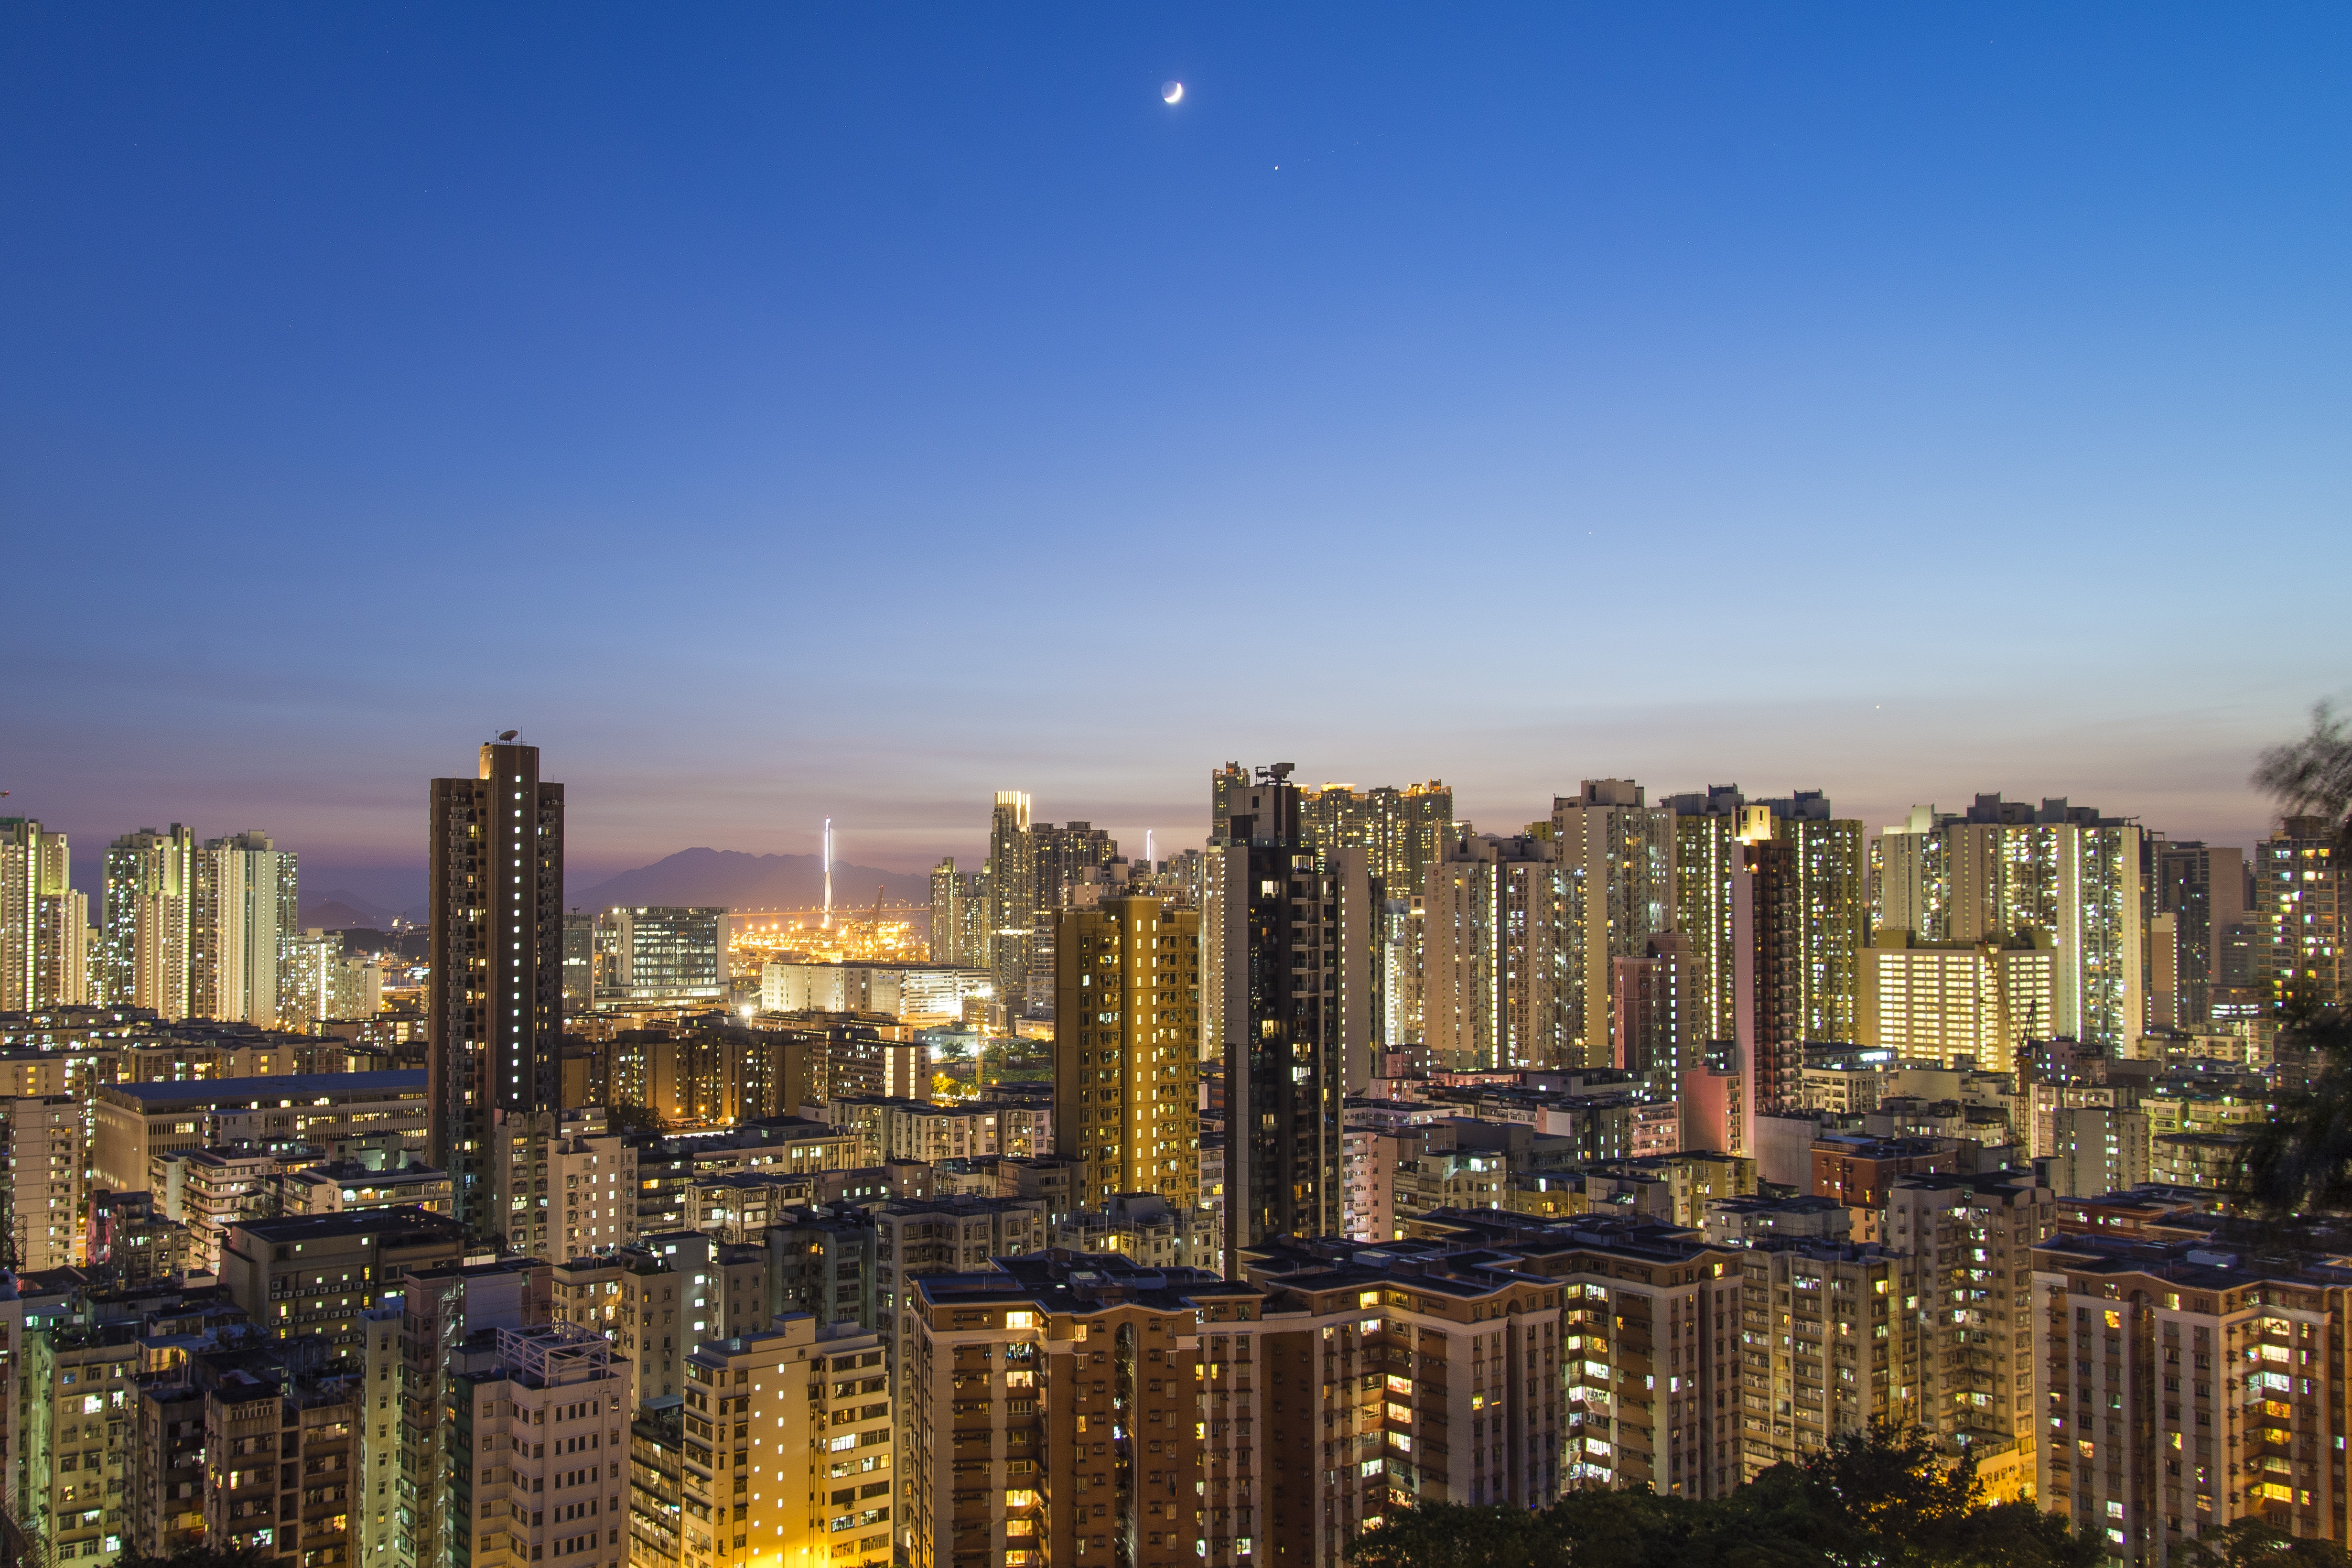
landscape, horizon, sky, skyline, night, building, city, skyscraper, urban, cityscape, panorama, downtown, dusk, evening, moon, tower block, moonlight, hongkong, metropolis, neighbourhood, city at night, urban area, residential area, geographical feature, human settlement, metropolitan area